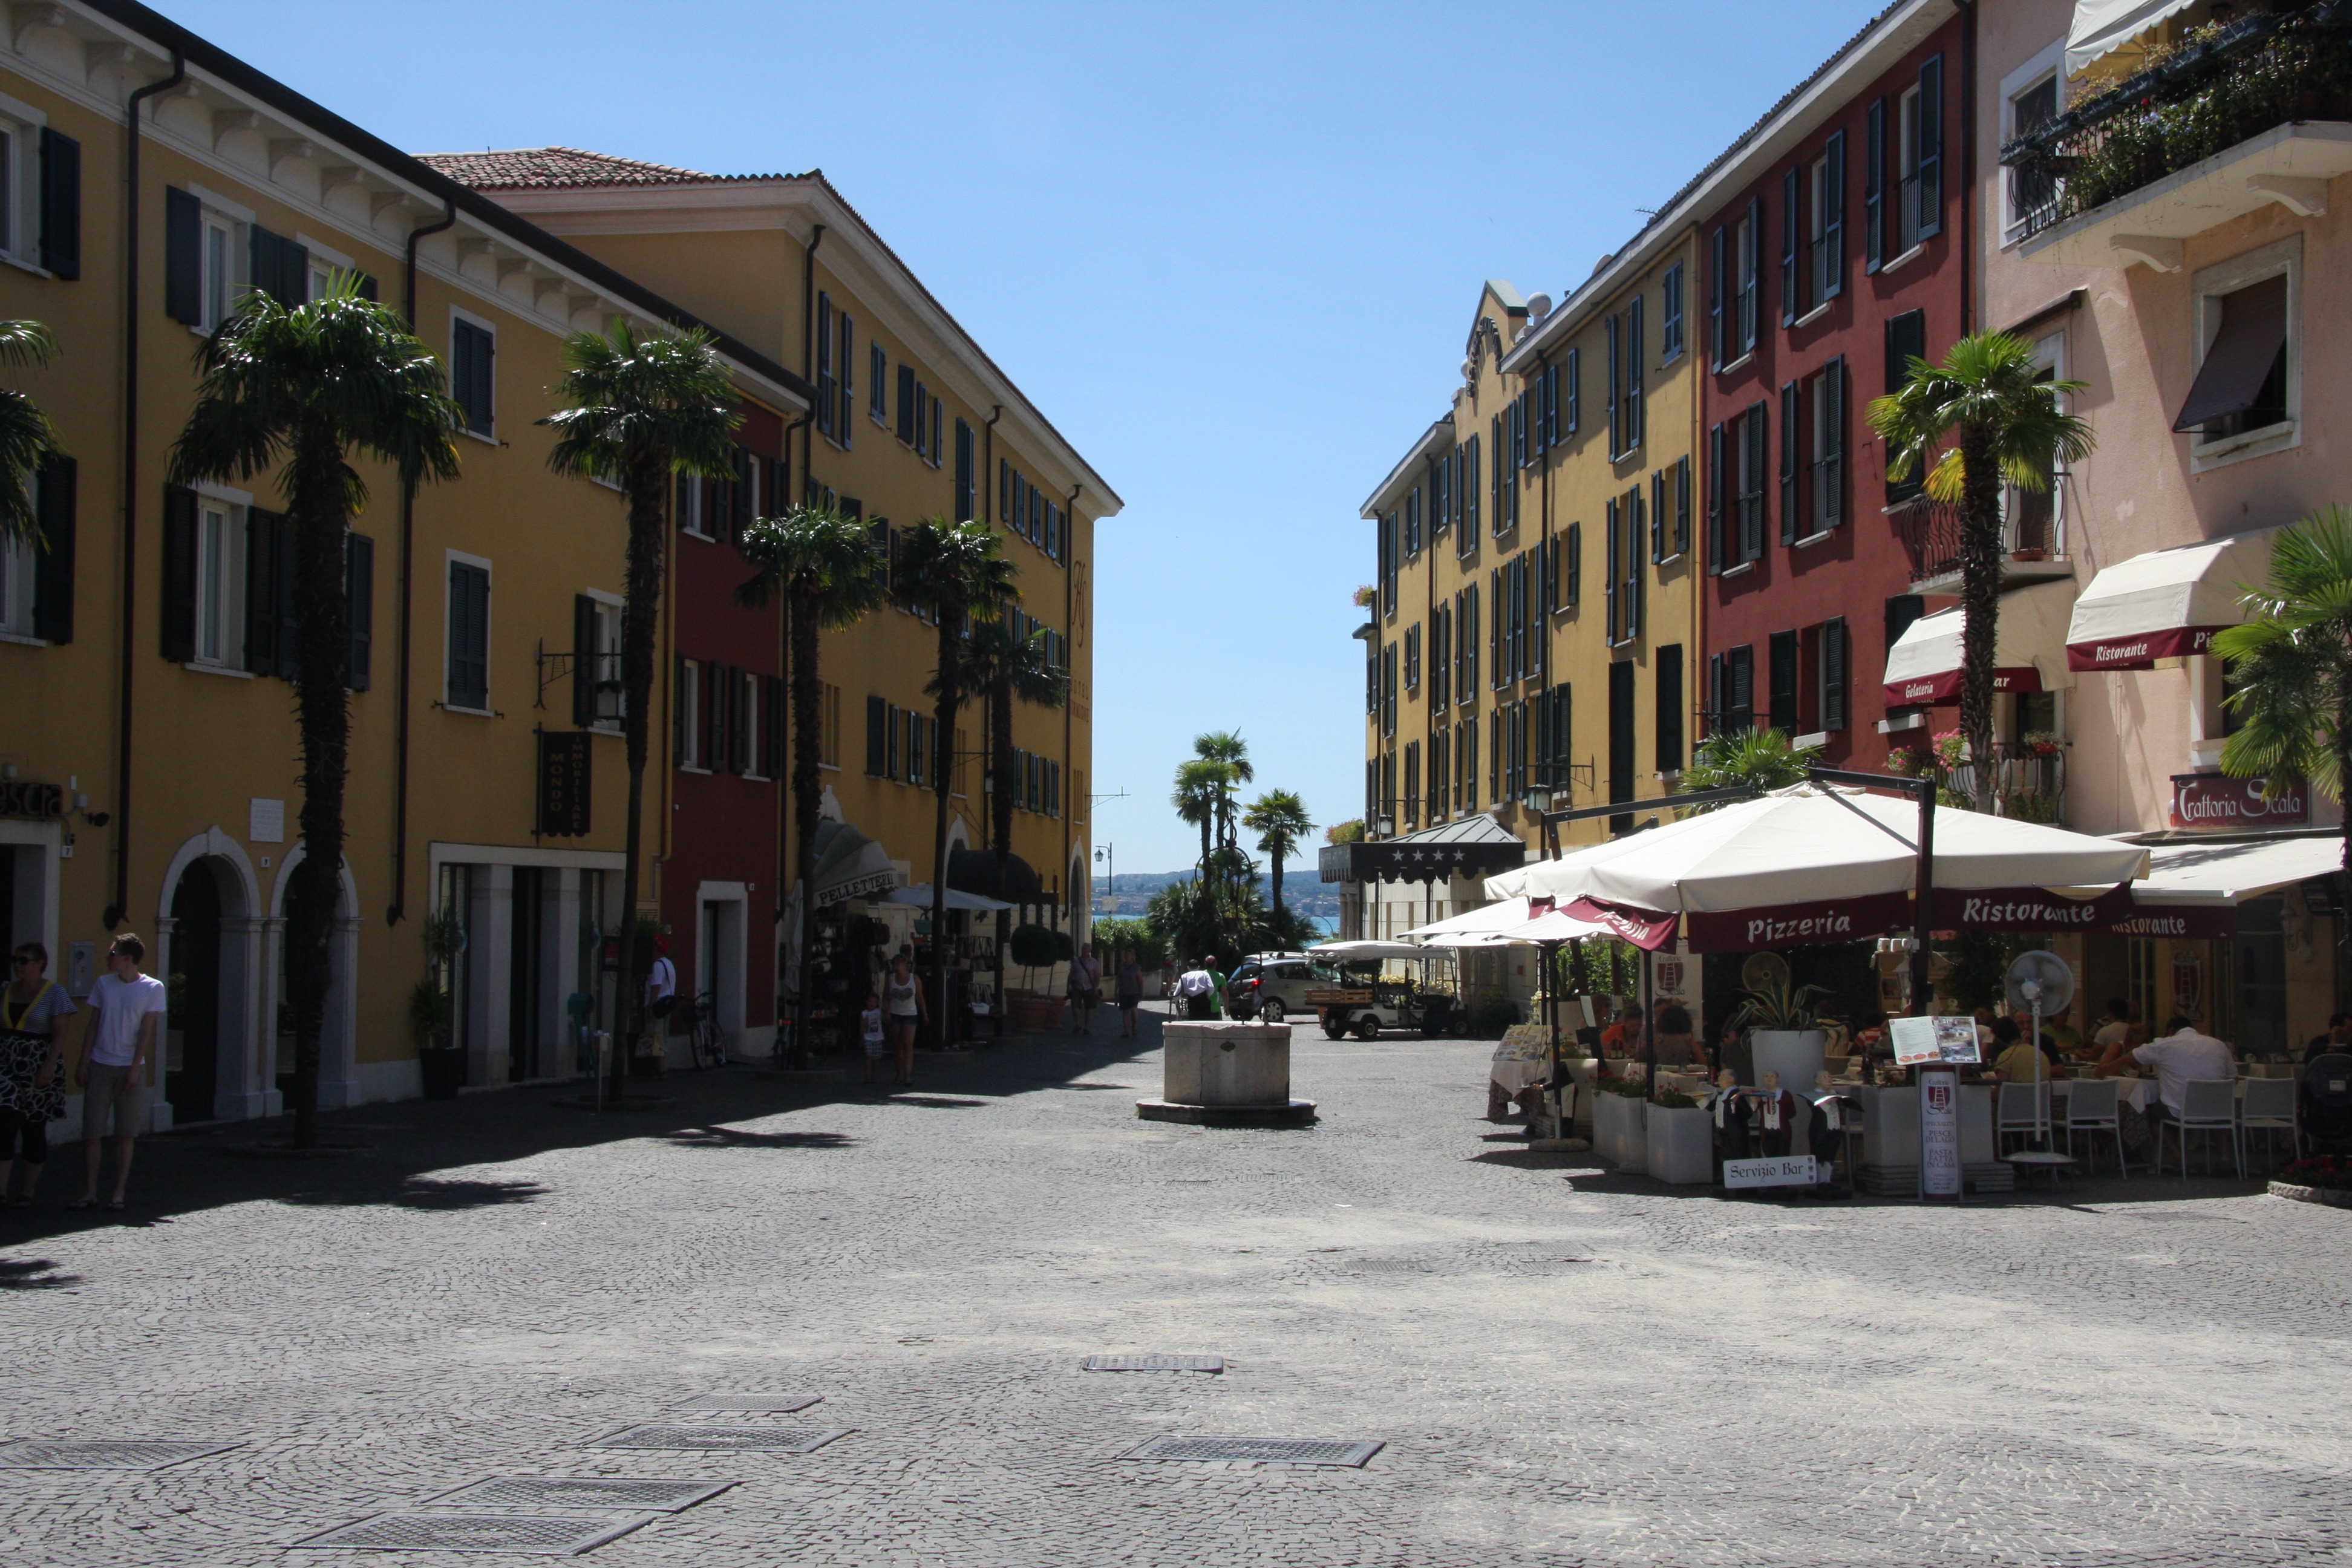
road, street, town, city, downtown, village, suburb, plaza, romance, italy, lane, garda, infrastructure, town square, pizzeria, neighbourhood, residential area, human settlement